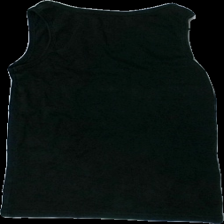
View: back
Type: Top
Category: Children
Brand: Lager 157
Colors: Black
Material: 100% Cotton
Cut: Regular
Season: All
Price range: 50-100
Recommended usage: Reuse
Description: Black top